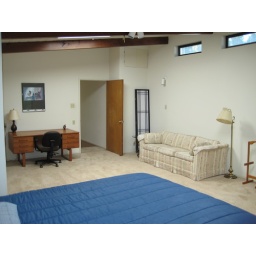
View of the master bedroom from near the front window of the house showing the study and and seating area.